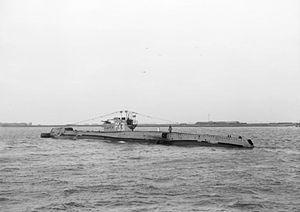
Le HMS Trenchant (P331) est un sous-marin du troisième groupe de la classe T construit pour la Royal Navy pendant la Seconde Guerre mondiale.